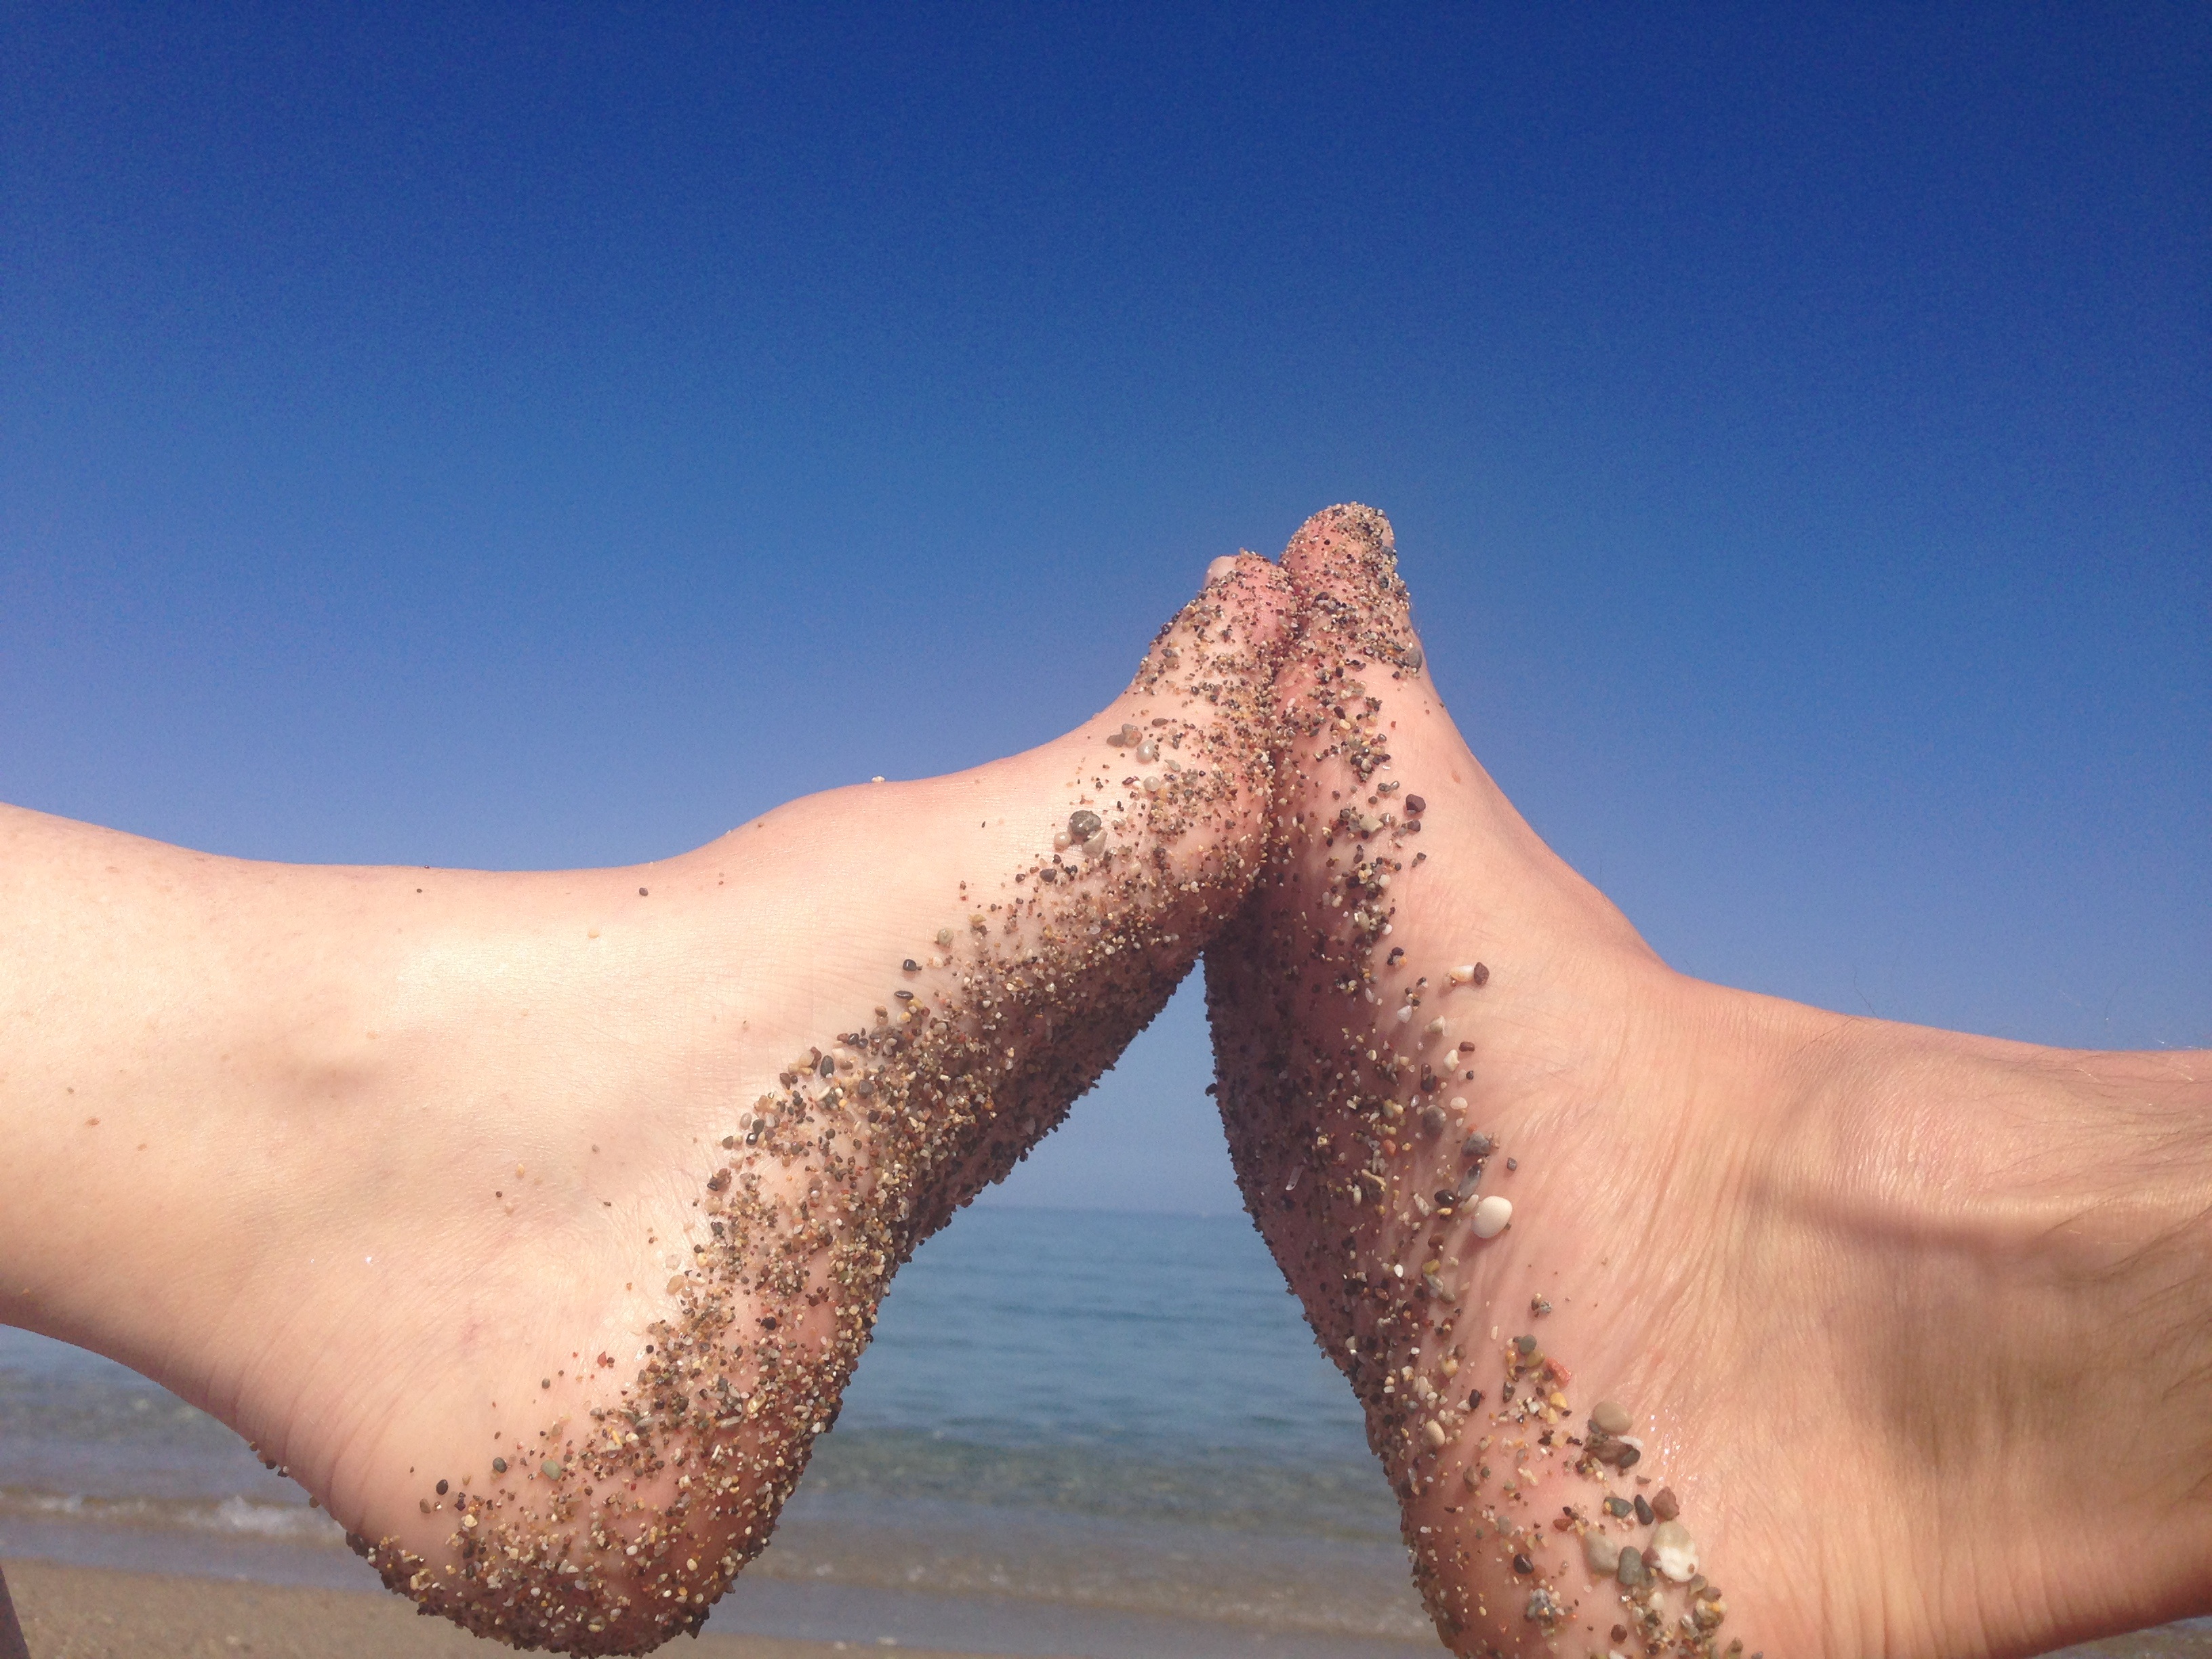
sea, water, sand, feet, leg, relax, foot, blue, arm, material, close up, human body, toes, footwear, organ, sun tanning, outdoor shoe